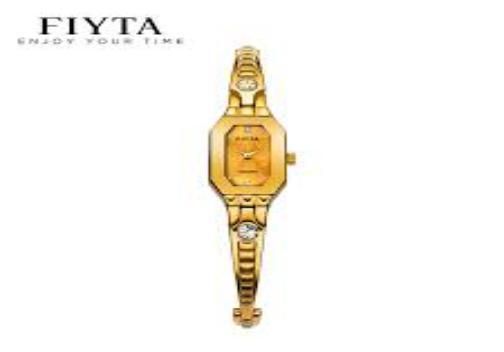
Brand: fiyta
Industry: Electronic